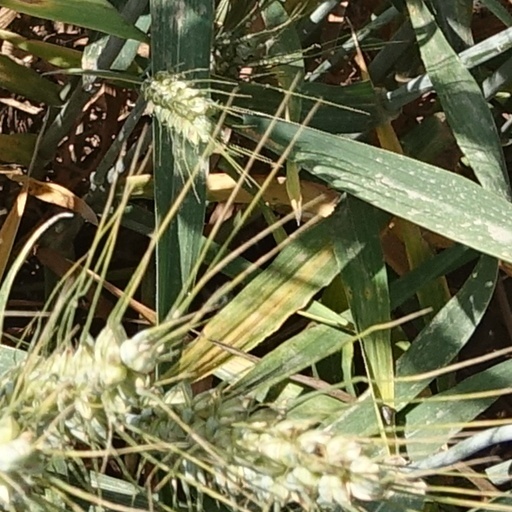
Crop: wheat